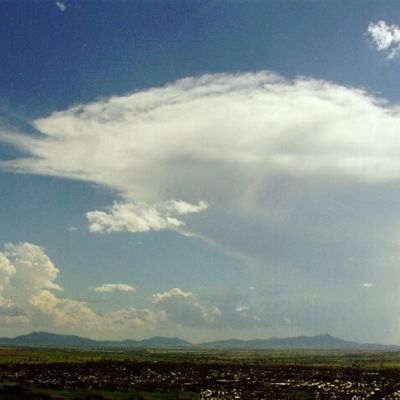
Cloud type: Cumulus (Cu)